Chang Yung-fa

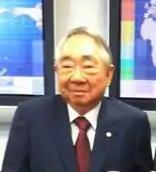

Chang Yung-fa CBE (6 October 1927 – 20 January 2016) was a Taiwanese businessman. He founded and chaired the Evergreen Group.